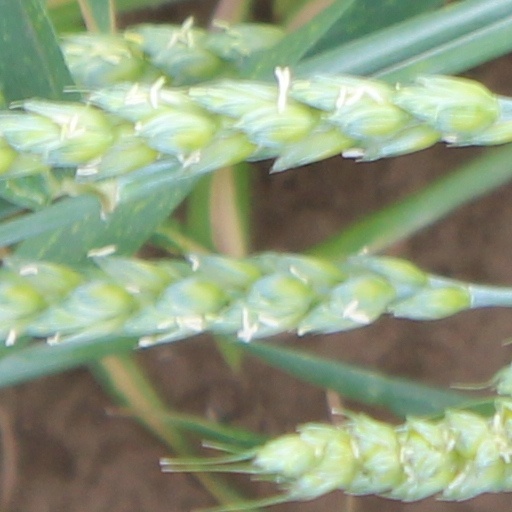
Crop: wheat